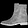
Label: Ankle boot